Sara Corning

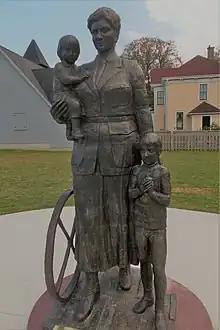
Statue of Corning and refugee children by Garen Bedrossian.

In 2004, Karekin II, the current Catholicos of All Armenians, the supreme head of the Armenian Apostolic Church, gave a Message of Blessing, which contained a tribute to Corning.